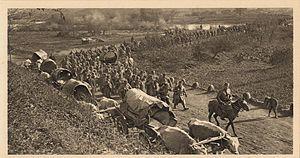
Dès le premier jour de la crise de juillet, la Serbie s'affirme comme l'un des principaux protagonistes de la Première Guerre mondiale. En effet, au départ crise austro-serbe, le conflit devient, par le jeu des alliances à l'échelle européenne, une guerre d'usure à l'échelle du continent. Dans un premier temps victorieux face à la seule armée austro-hongroise, les Serbes doivent cependant battre en retraite à travers l'Albanie sous la double poussée des armées germano-austro-hongroises venues du Nord et de l'Ouest, et bulgares venues de l'Est. Recueillis par les Alliés, les Serbes, contrairement aux Monténégrins, poursuivent le combat contre les puissances centrales. Remises sur pied, réorganisées, les troupes serbes sont déployées en Macédoine grecque tandis que leur pays est sous occupation austro-hongroise ou annexés de fait à la Bulgarie.